Tobu 10000 series

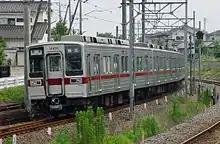
10050 series 4-car set 11455 on the Tobu Ogose Line in July 2004

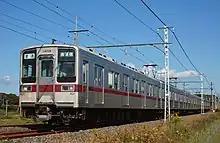
10050 series 6-car set 11658 in October 2007

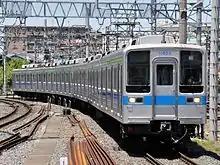
10050 series 6-car set 11652 in new Noda Line colour scheme in May 2013

This sub-series was built from 1992 to replace non-air-conditioned 3000 series trains. The design incorporated a number of further minor changes to the previous 10030 series design.